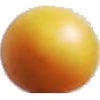
Label: cherry_wax_yellow